Music of Croatia

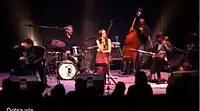
Croatian Istrian jazz singer Tamara Obrovac performing.

Croatian composers by current relevance in a global framework: (Maybe the order will change in the future, given that 95% of the composition exists as a single copy – the original manuscript, and yet need to be saved from oblivion, and then be performed and recorded on CD, and then presented to the international public)